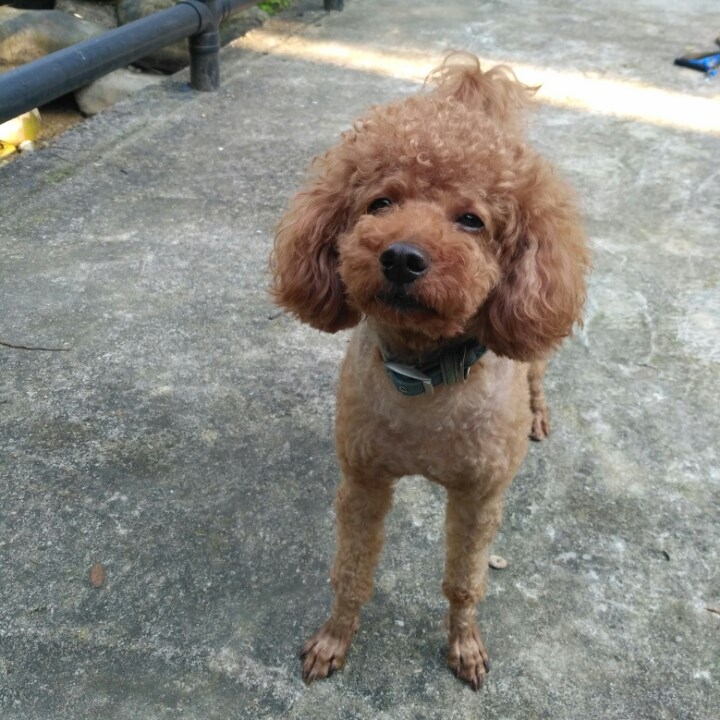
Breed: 7449-n000128-teddy